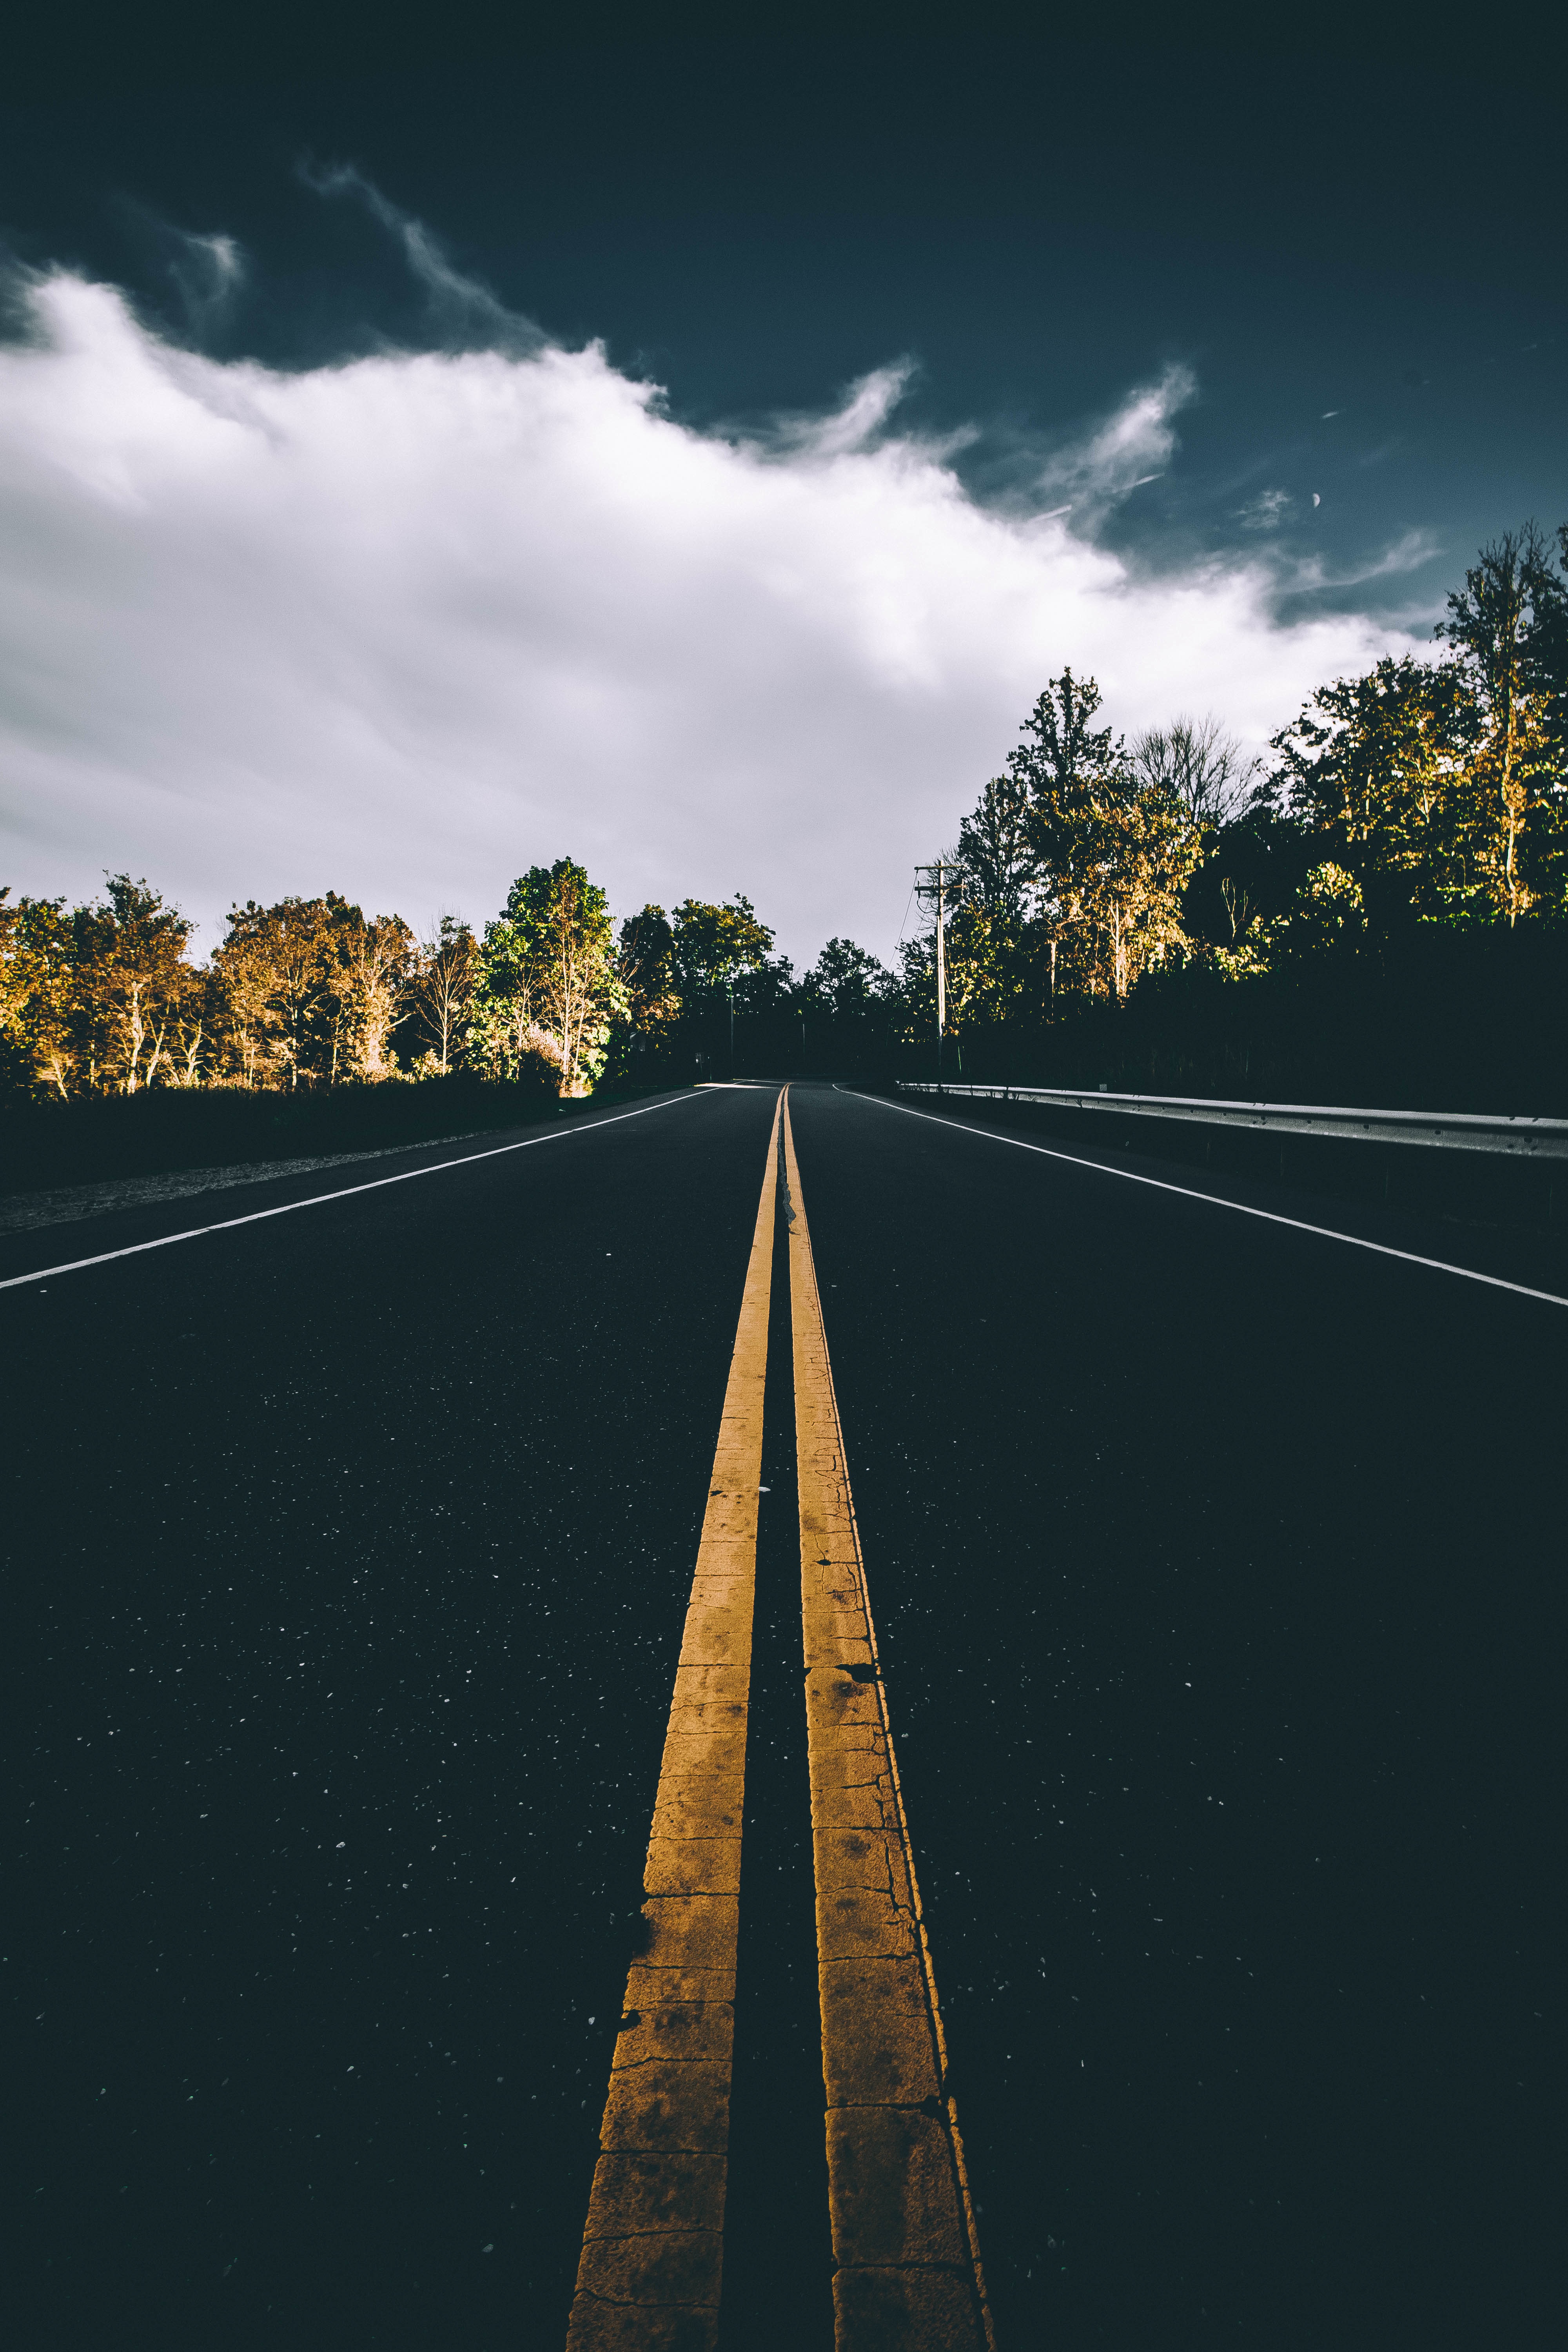
horizon, light, cloud, sky, sunset, road, bridge, night, sunlight, morning, highway, dawn, atmosphere, dusk, evening, line, reflection, weather, darkness, infrastructure, shape, meteorological phenomenon, atmospheric phenomenon